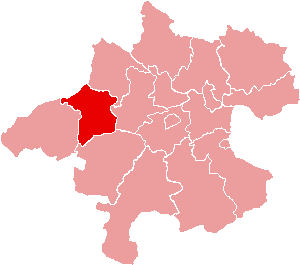
Le Berzirk Ried im Innkreis est un district du land de Haute-Autriche, en Autriche.